Sierre coach crash

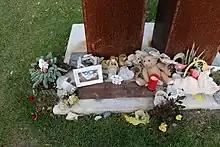
A memorial inaugurated three years after the drama of Sierre.

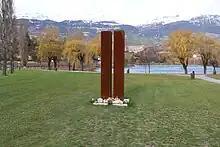
A monument in memory of the 28 victims, including 22 children, who died in the March 2012 coach accident in Valais.

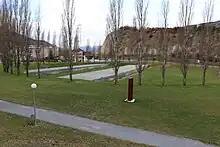
Auguste Piccard Space in Sierre with a circle of trees above the tunnel.

Most of the passengers aboard the coach were Belgian nationals. Six of the 10 Dutch passengers were killed, as well as one schoolboy with dual Belgian-British nationality.